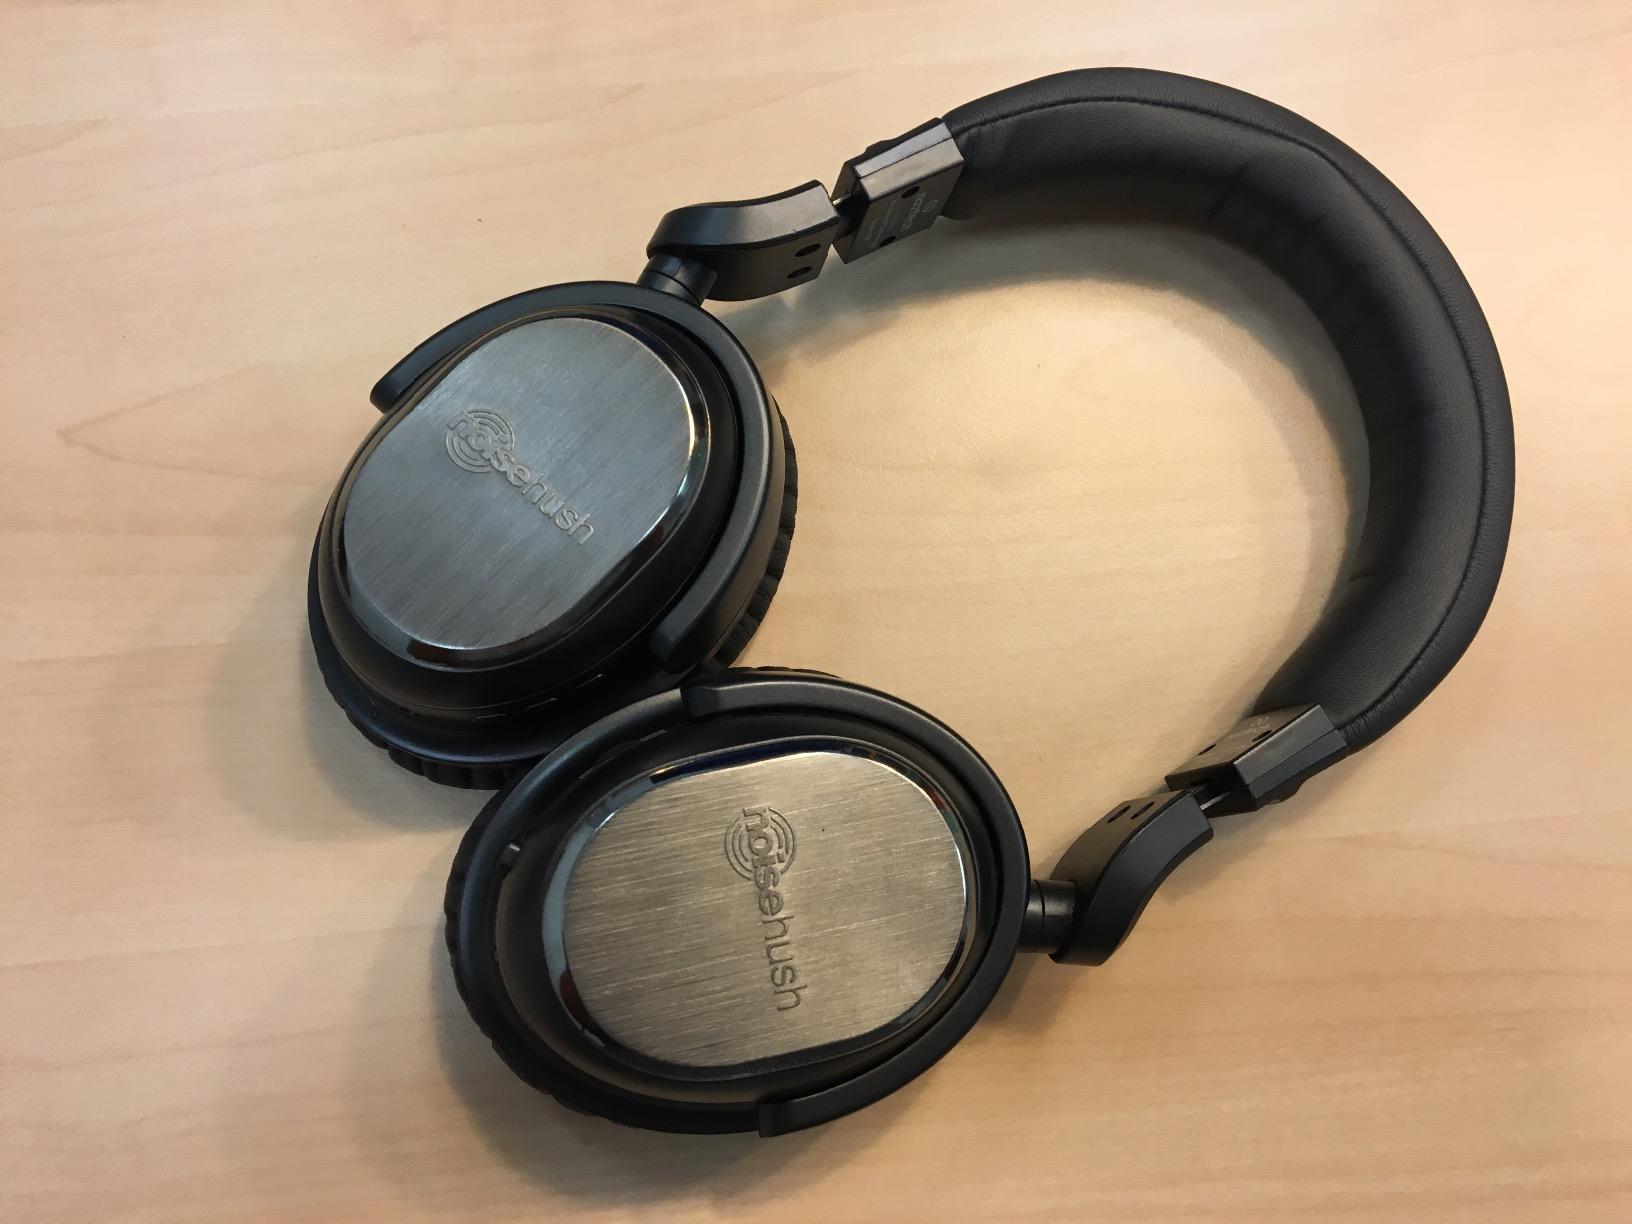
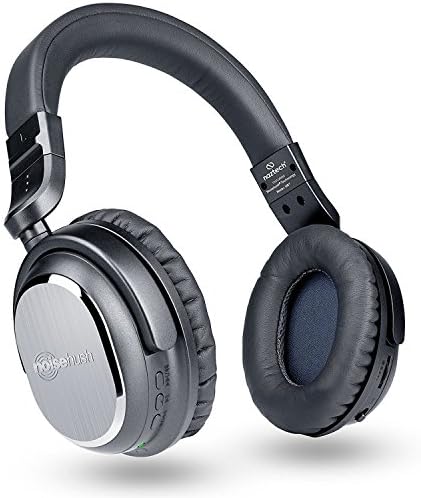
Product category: headphones
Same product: yes